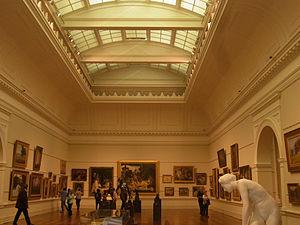
La galerie d'art de Nouvelle-Galles du Sud est un musée situé à Sydney, en Australie. C'est la galerie publique la plus importante de Sydney, et la quatrième plus grande d'Australie. L'accès à l'espace général d'exposition est gratuit. Il compte des œuvres de l'art australien, européen et asiatique.